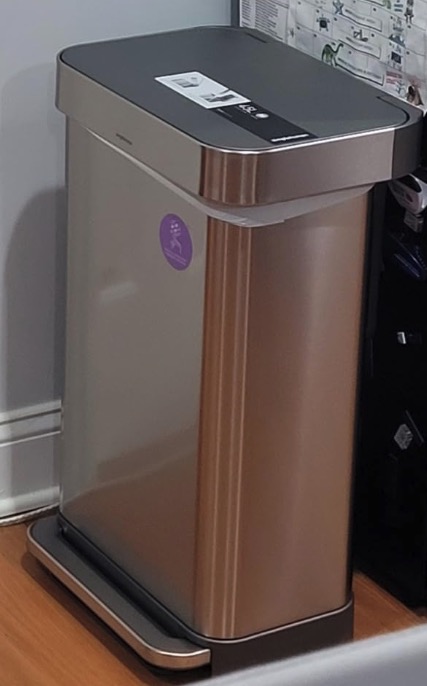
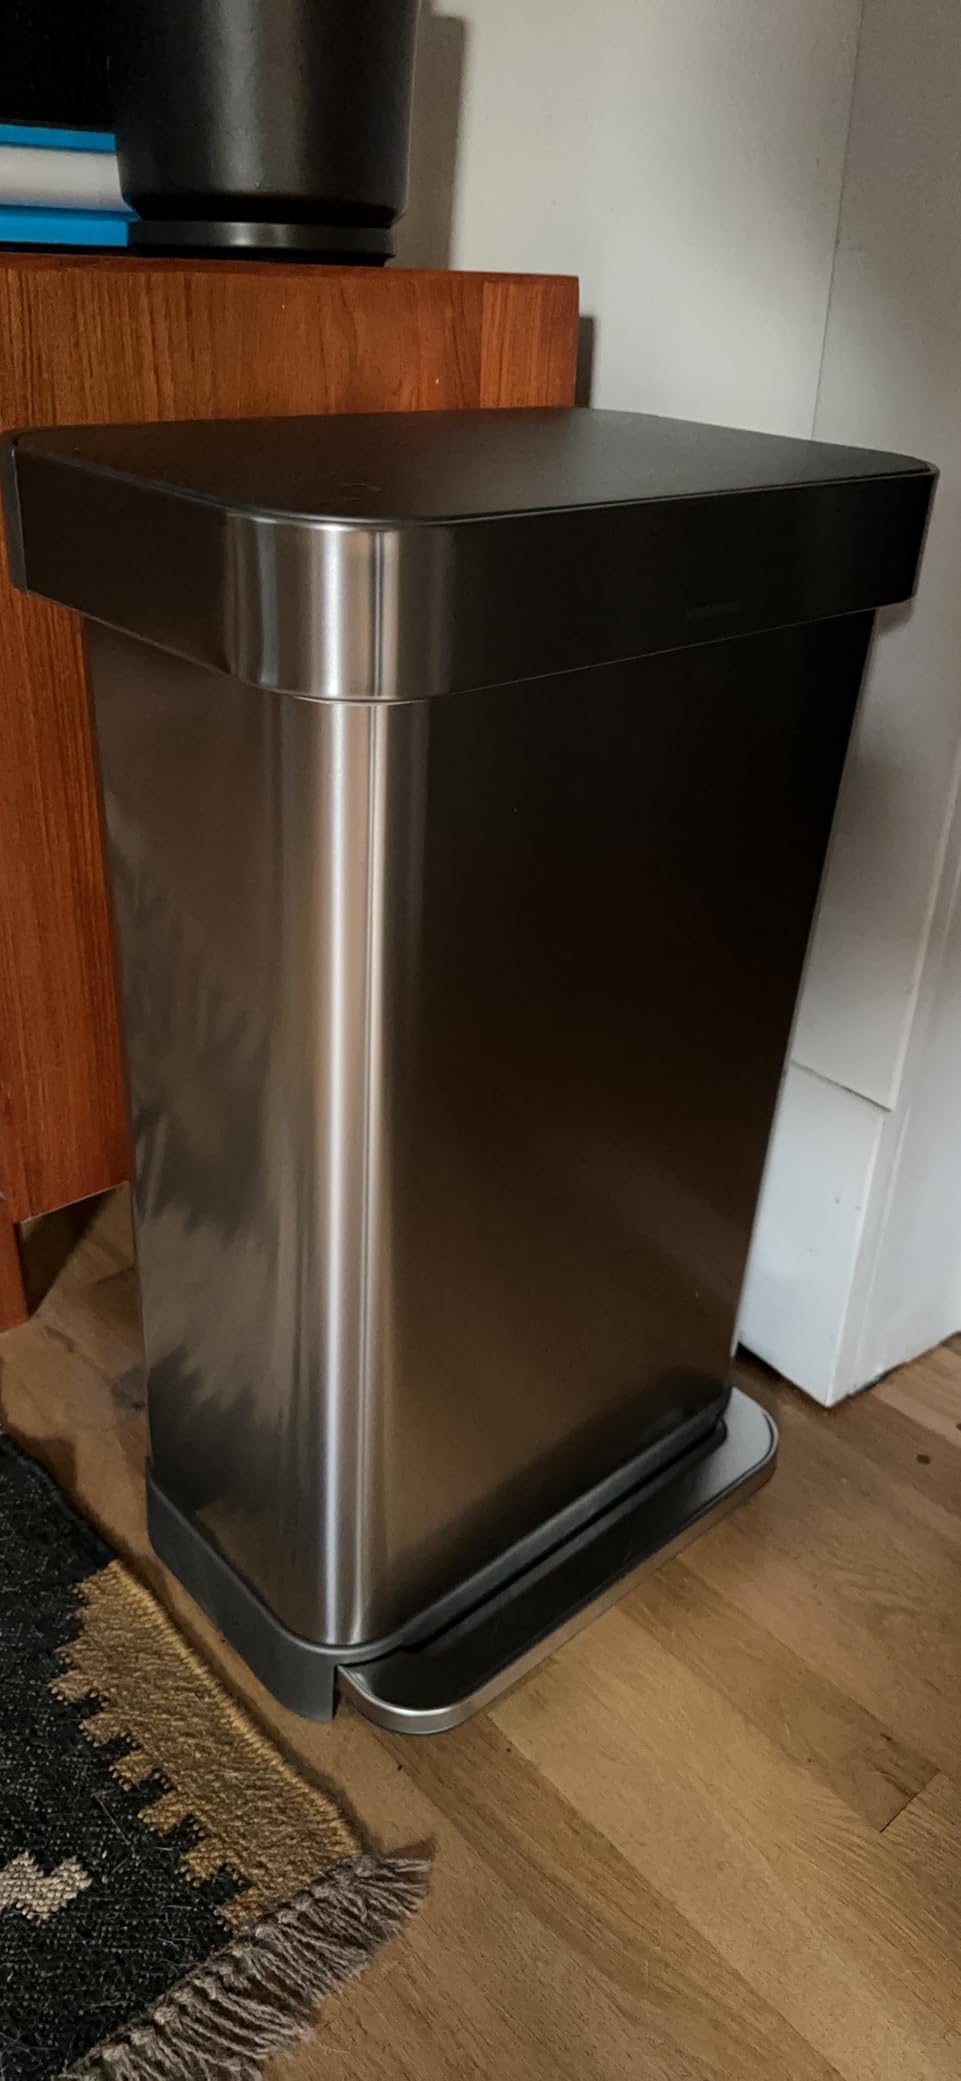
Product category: misc
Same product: yes